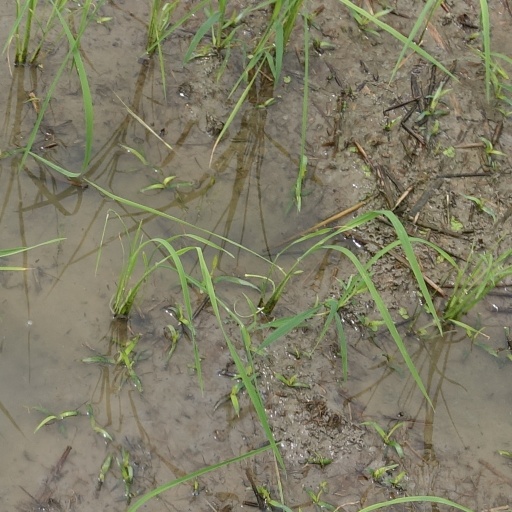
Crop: rice